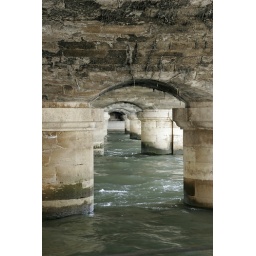
water under the bridge